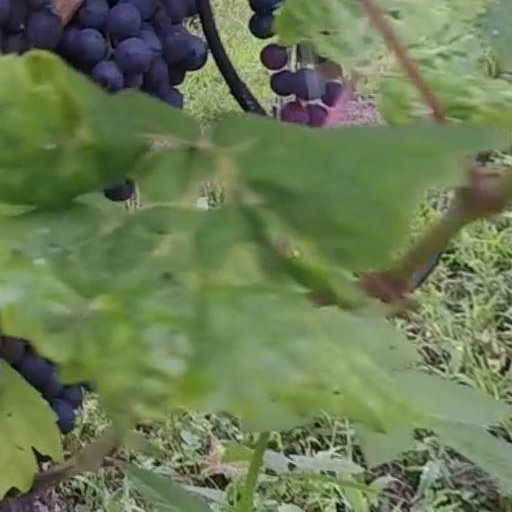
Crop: grape